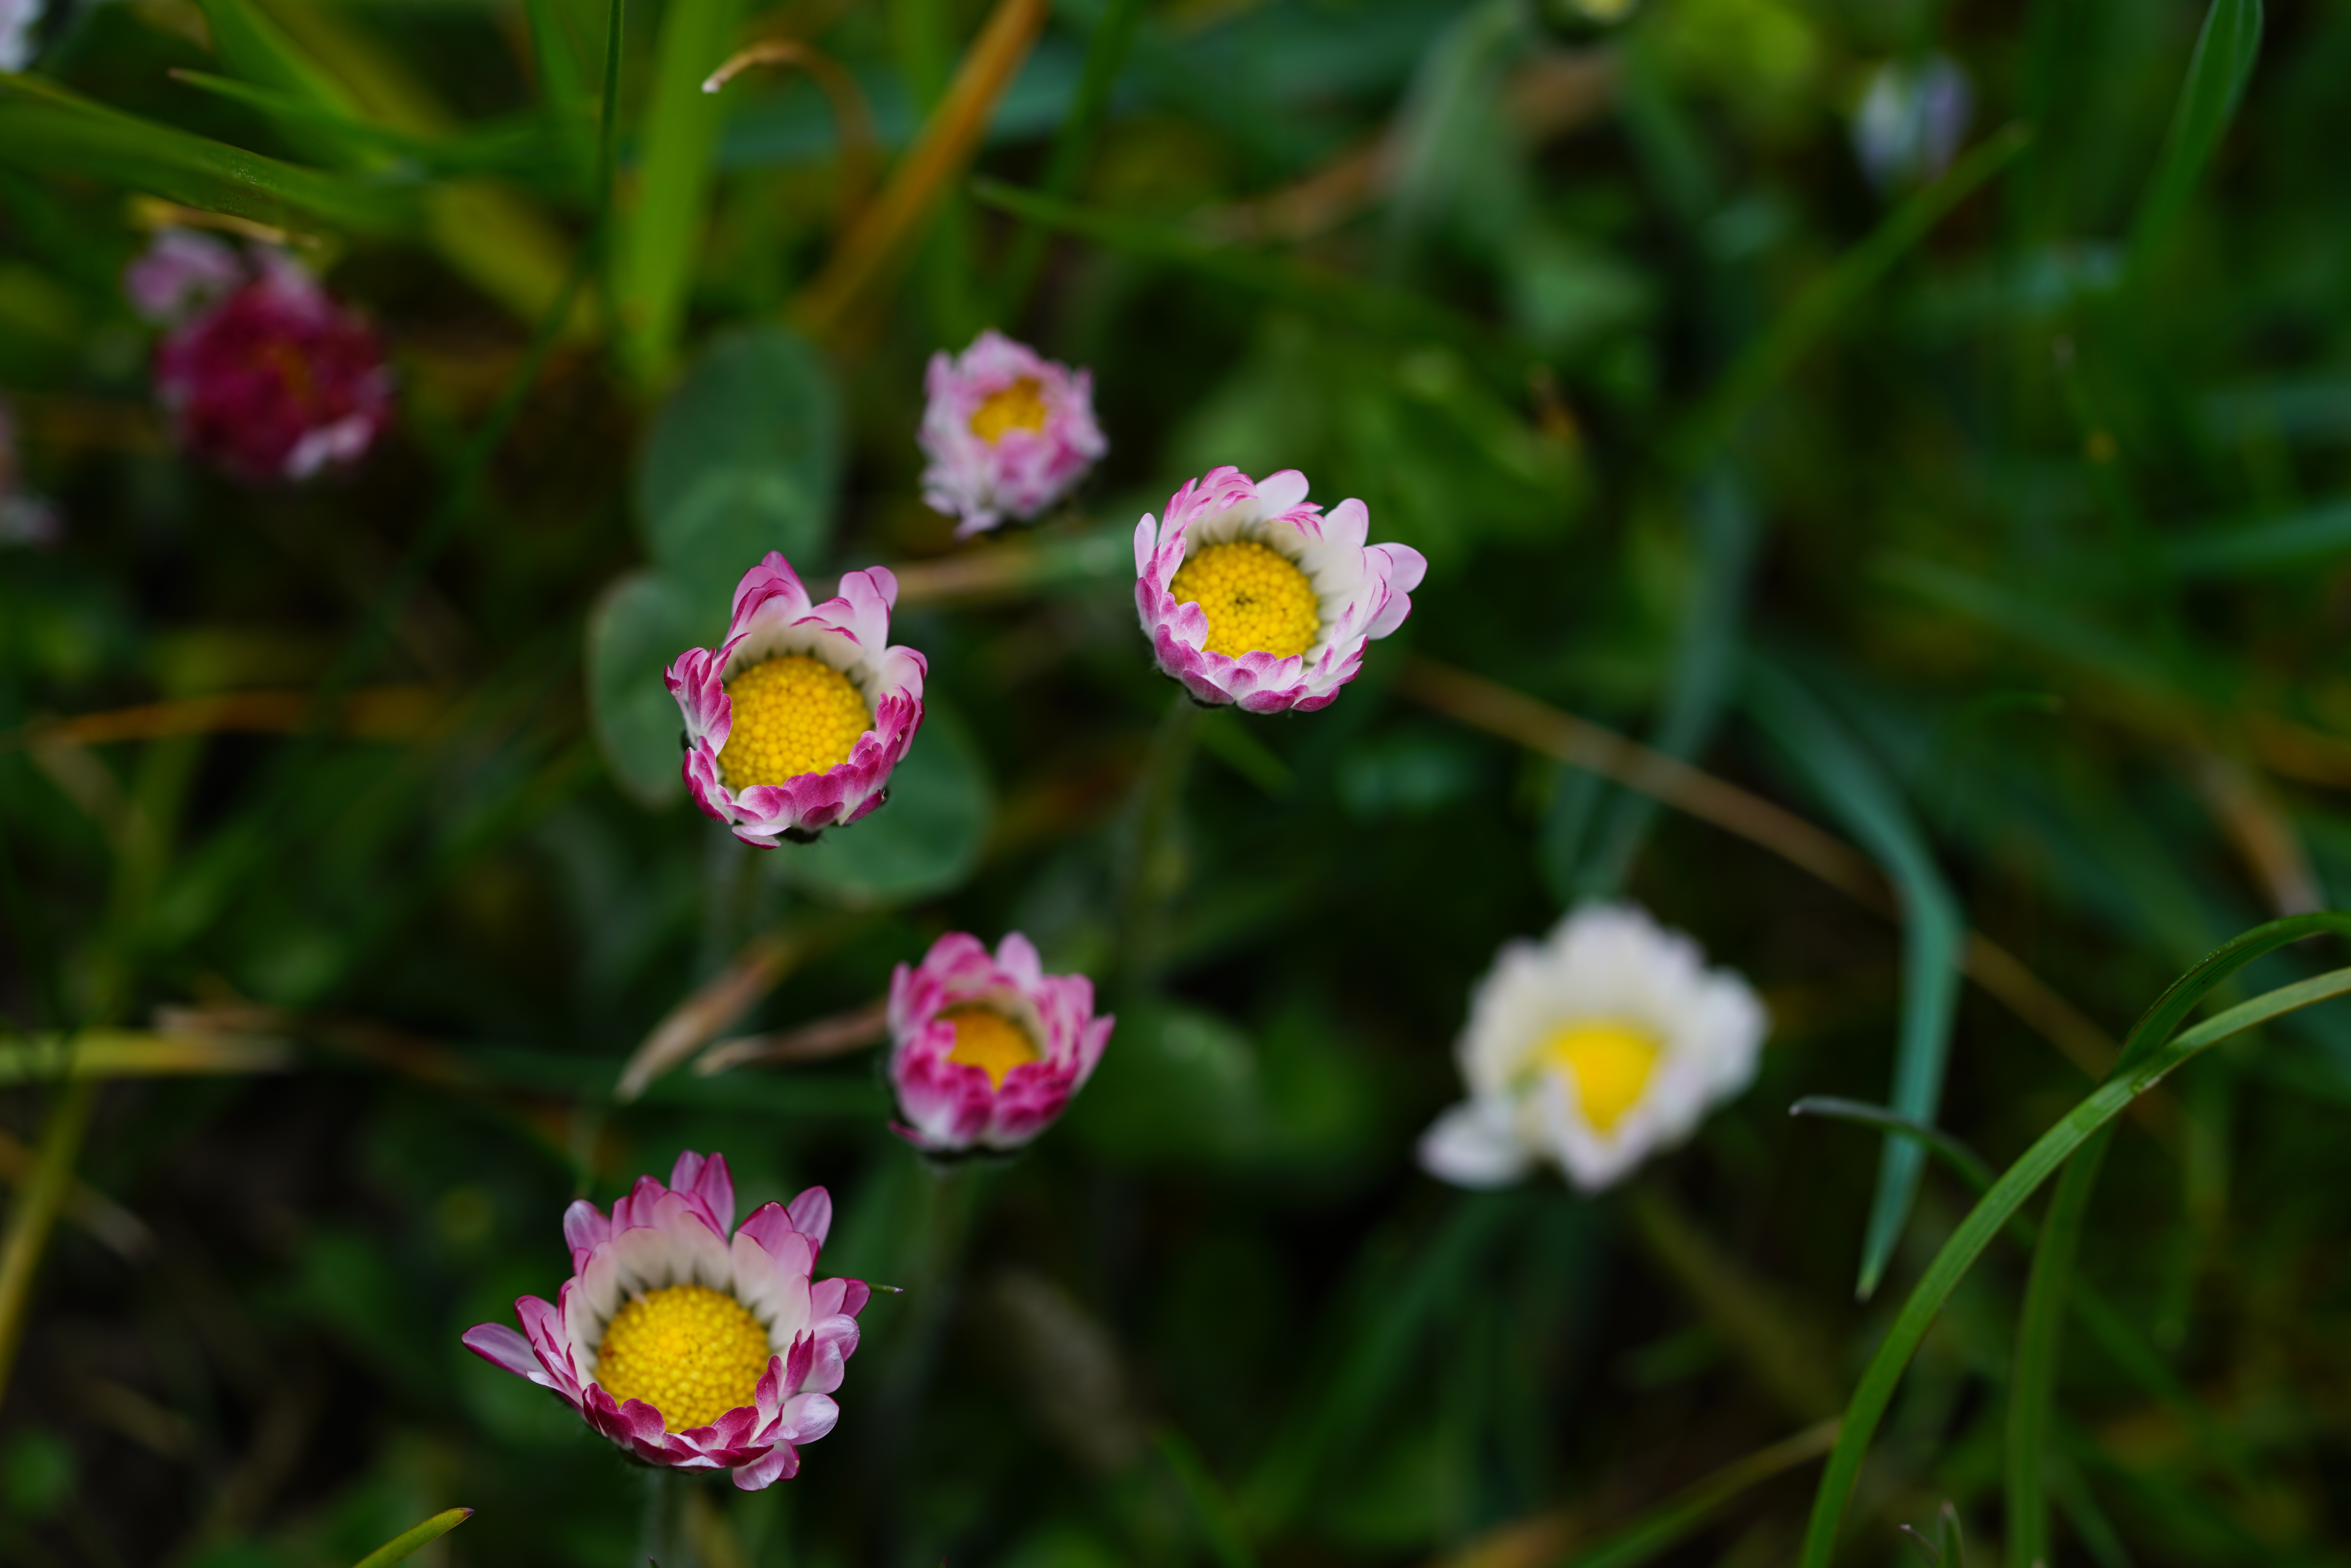
nature, blossom, plant, white, meadow, flower, bloom, daisy, red, botany, pink, flora, wildflower, asteraceae, tender, noble, composites, medicinal plant, macro photography, cure, harbinger of spring, fodder plant, flowering plant, daisy family, tausendsch n, little daisy, multiannual daisy, bellis philosophy, cultivar, food plant, m p, annual plant, land plant, garden cosmos